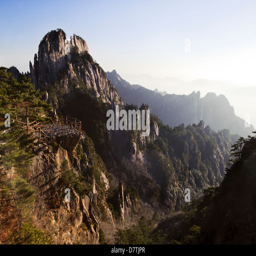
landscape in the morning light